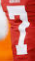
Number: 7